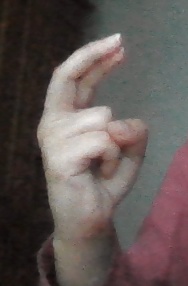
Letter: zay